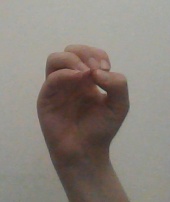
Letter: ha